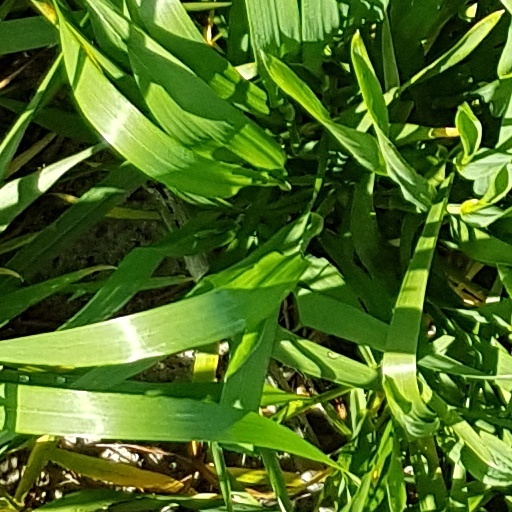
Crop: wheat